Communist Party of Western Belorussia

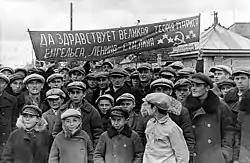
Residents of a town in Eastern Poland (now Western Belarus) assembled to greet the arrival of the Red Army during the Soviet invasion of Poland in 1939. The Russian text reads "Long Live the great theory of Marx, Engels, Lenin-Stalin" and contains a spelling error. Such welcomings were organized by the activists of the Communist Party of West Belarus affiliated with the Communist Party of Poland, delegalized in both countries by 1938.

The party's political program included a socialist revolution in Poland and unification of Western Belorussia with the Belarusian Soviet Socialist Republic in the USSR. The party worked undercover; in 1925-1927 it masked its illegal activities under the legal Belarusian Peasants' and Workers' Union in Poland. It received support from the Soviet Union with leadership brought in secretly from across the border (see Vera Kharuzhaya).